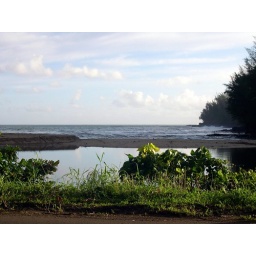
The Wainiha river joins the ocean right in front of the house